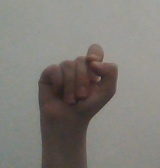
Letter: fa